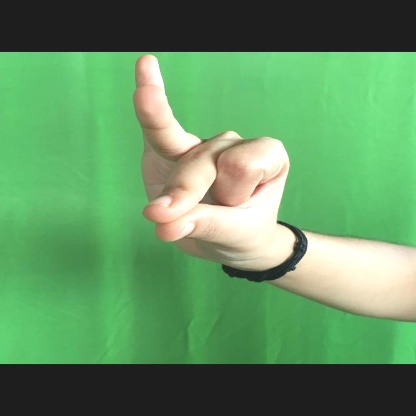
Mudra: Bramaram